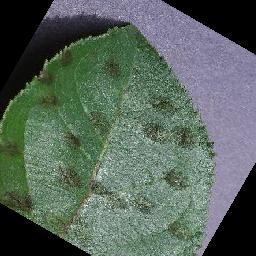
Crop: apple
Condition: scab